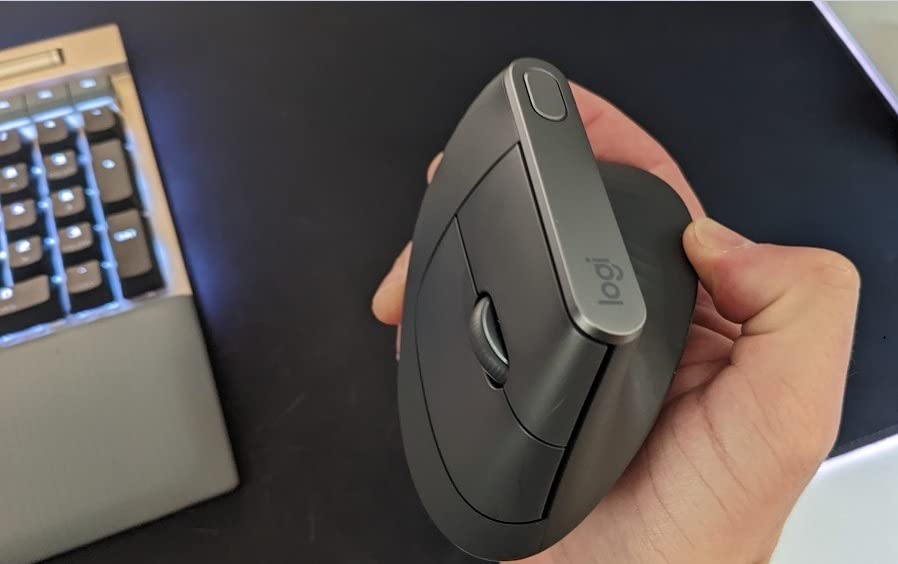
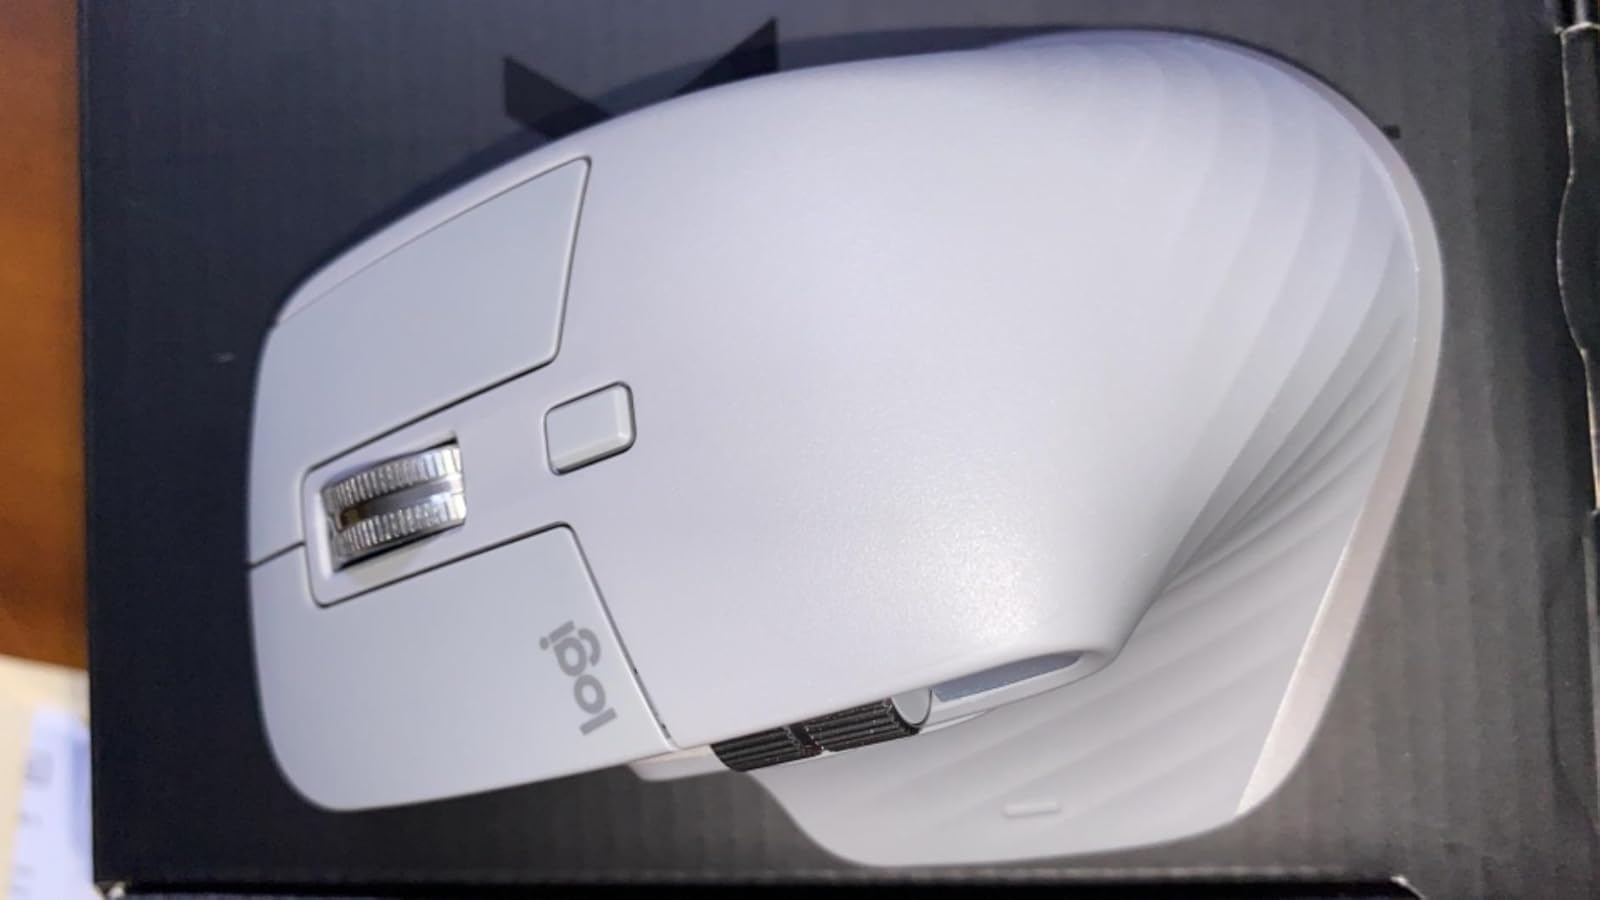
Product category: mouse
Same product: no